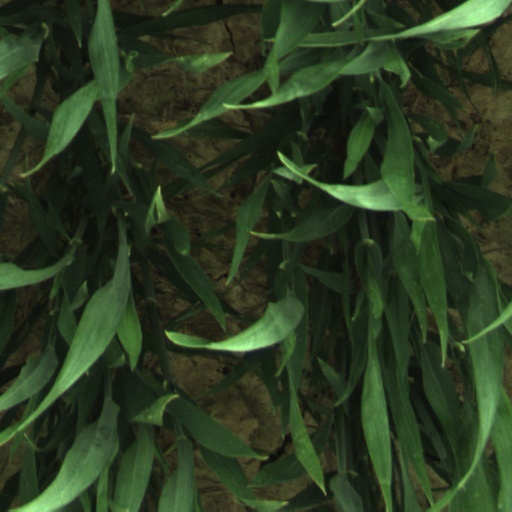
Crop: wheat